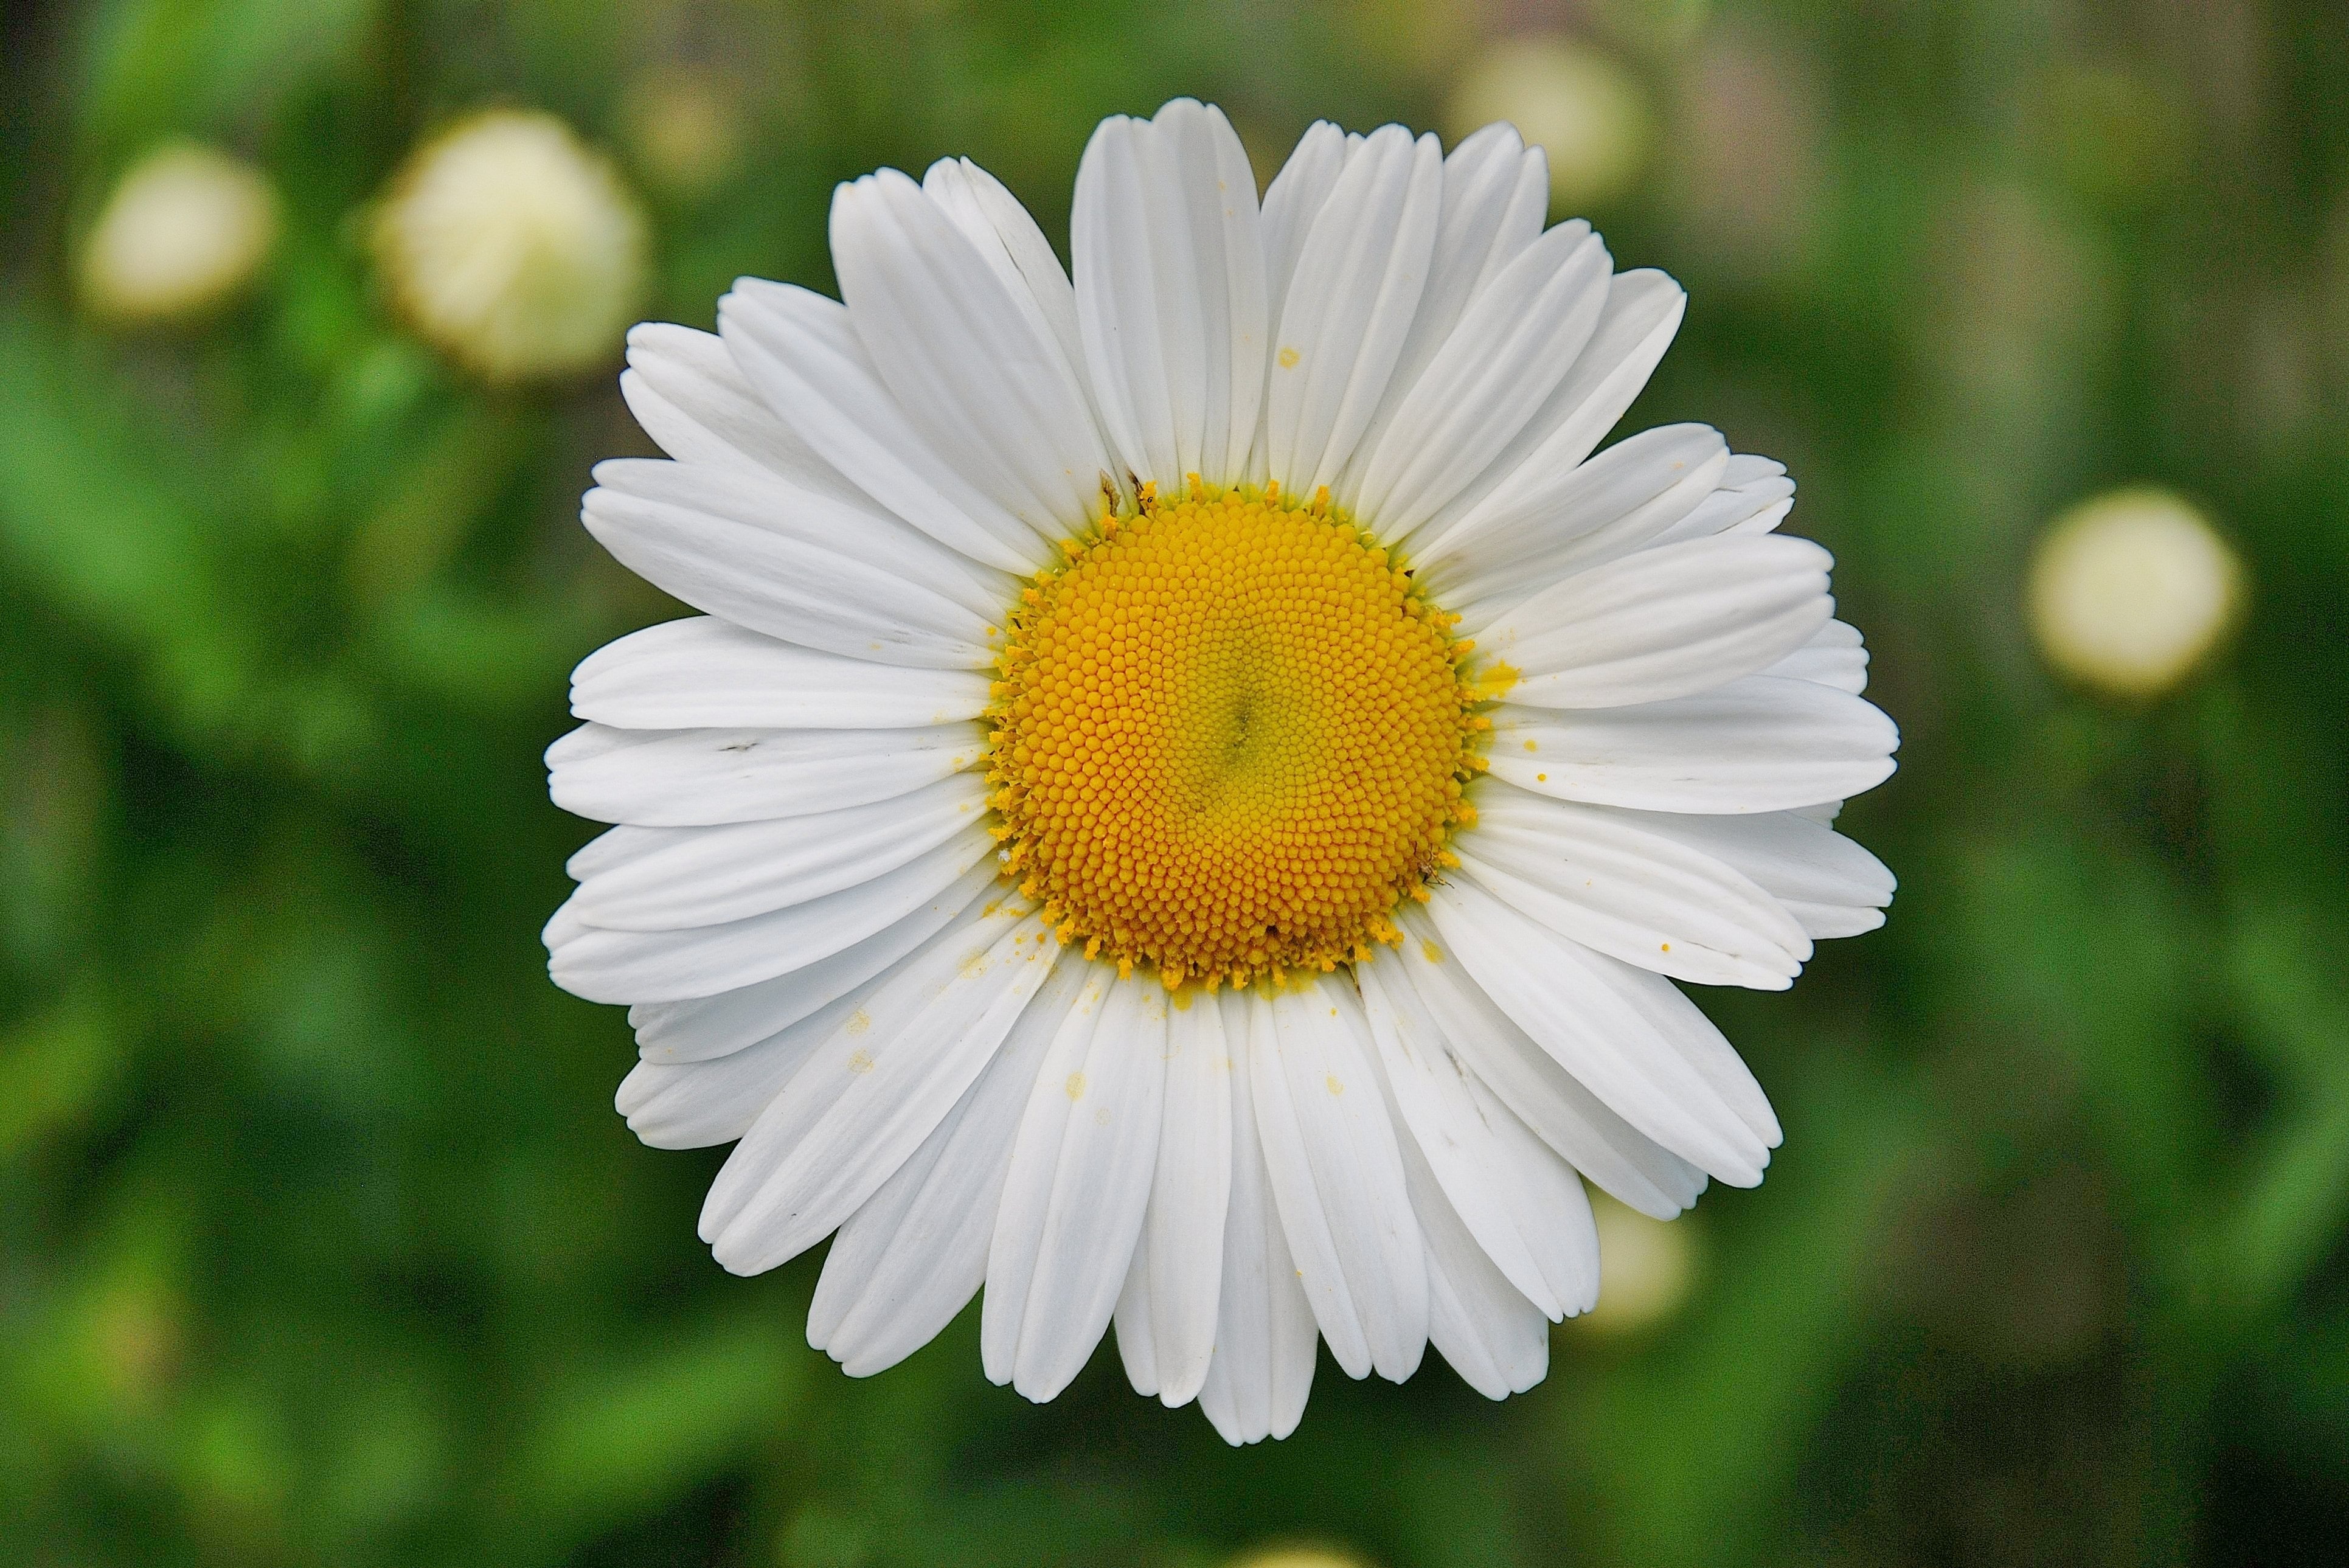
plant, field, meadow, flower, petal, bloom, daisy, fresh, botany, flora, wildflower, close up, macro photography, flowering plant, daisy family, oxeye daisy, annual plant, plant stem, land plant, chamaemelum nobile, marguerite daisy